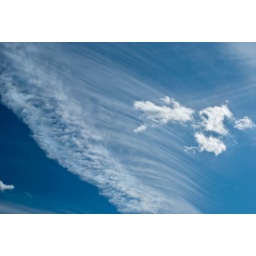
This horse, rider, saddle and hat fly apart as they launch over the side of this Cirrus cloud waterfall.